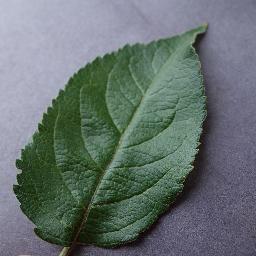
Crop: apple
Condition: healthy